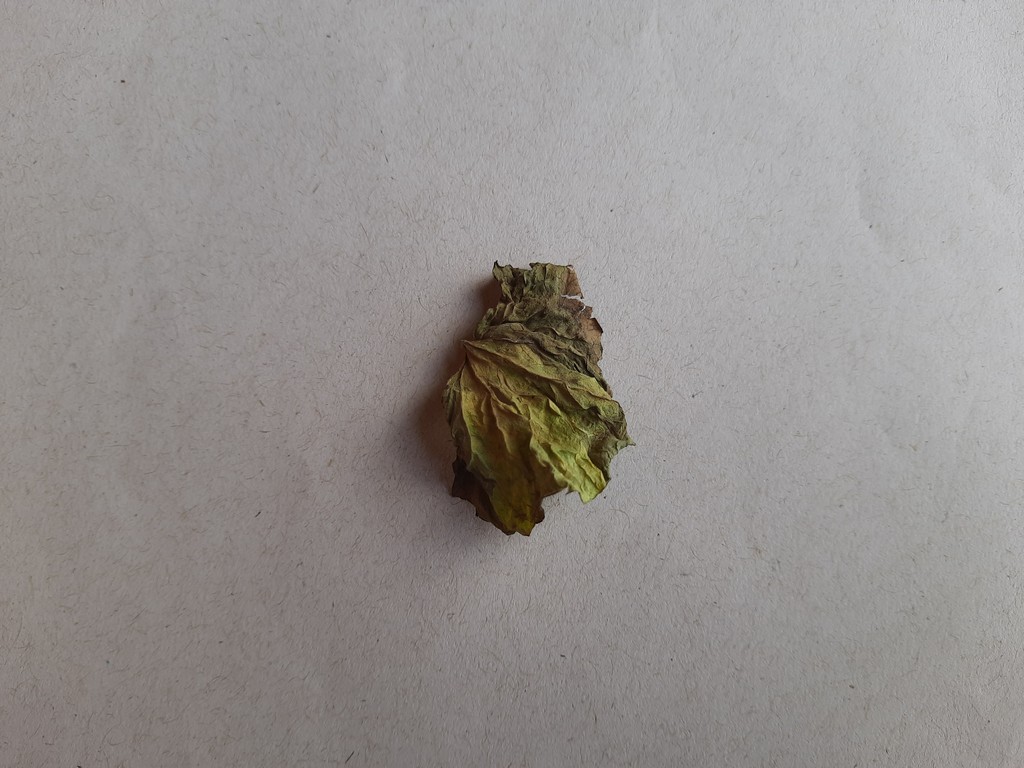
Label: Dried